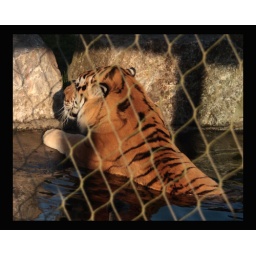
tiger in bath